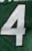
Number: 4